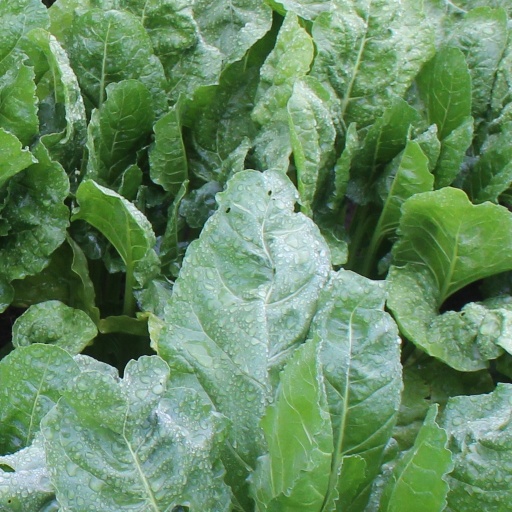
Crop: sugar beet